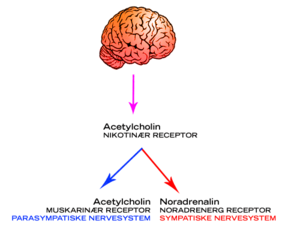
Sympatiske nervesystem
Det autonome nervesystem.
Autonome nervesystem.
Det sympatiske nervesystem danner sammen med det parasympatiske nervesystem det autonome nervesystem. Det sympatiske nervesystem gør det, forenklet set, muligt for kroppen at reagere hurtigt og målrettet på fare.